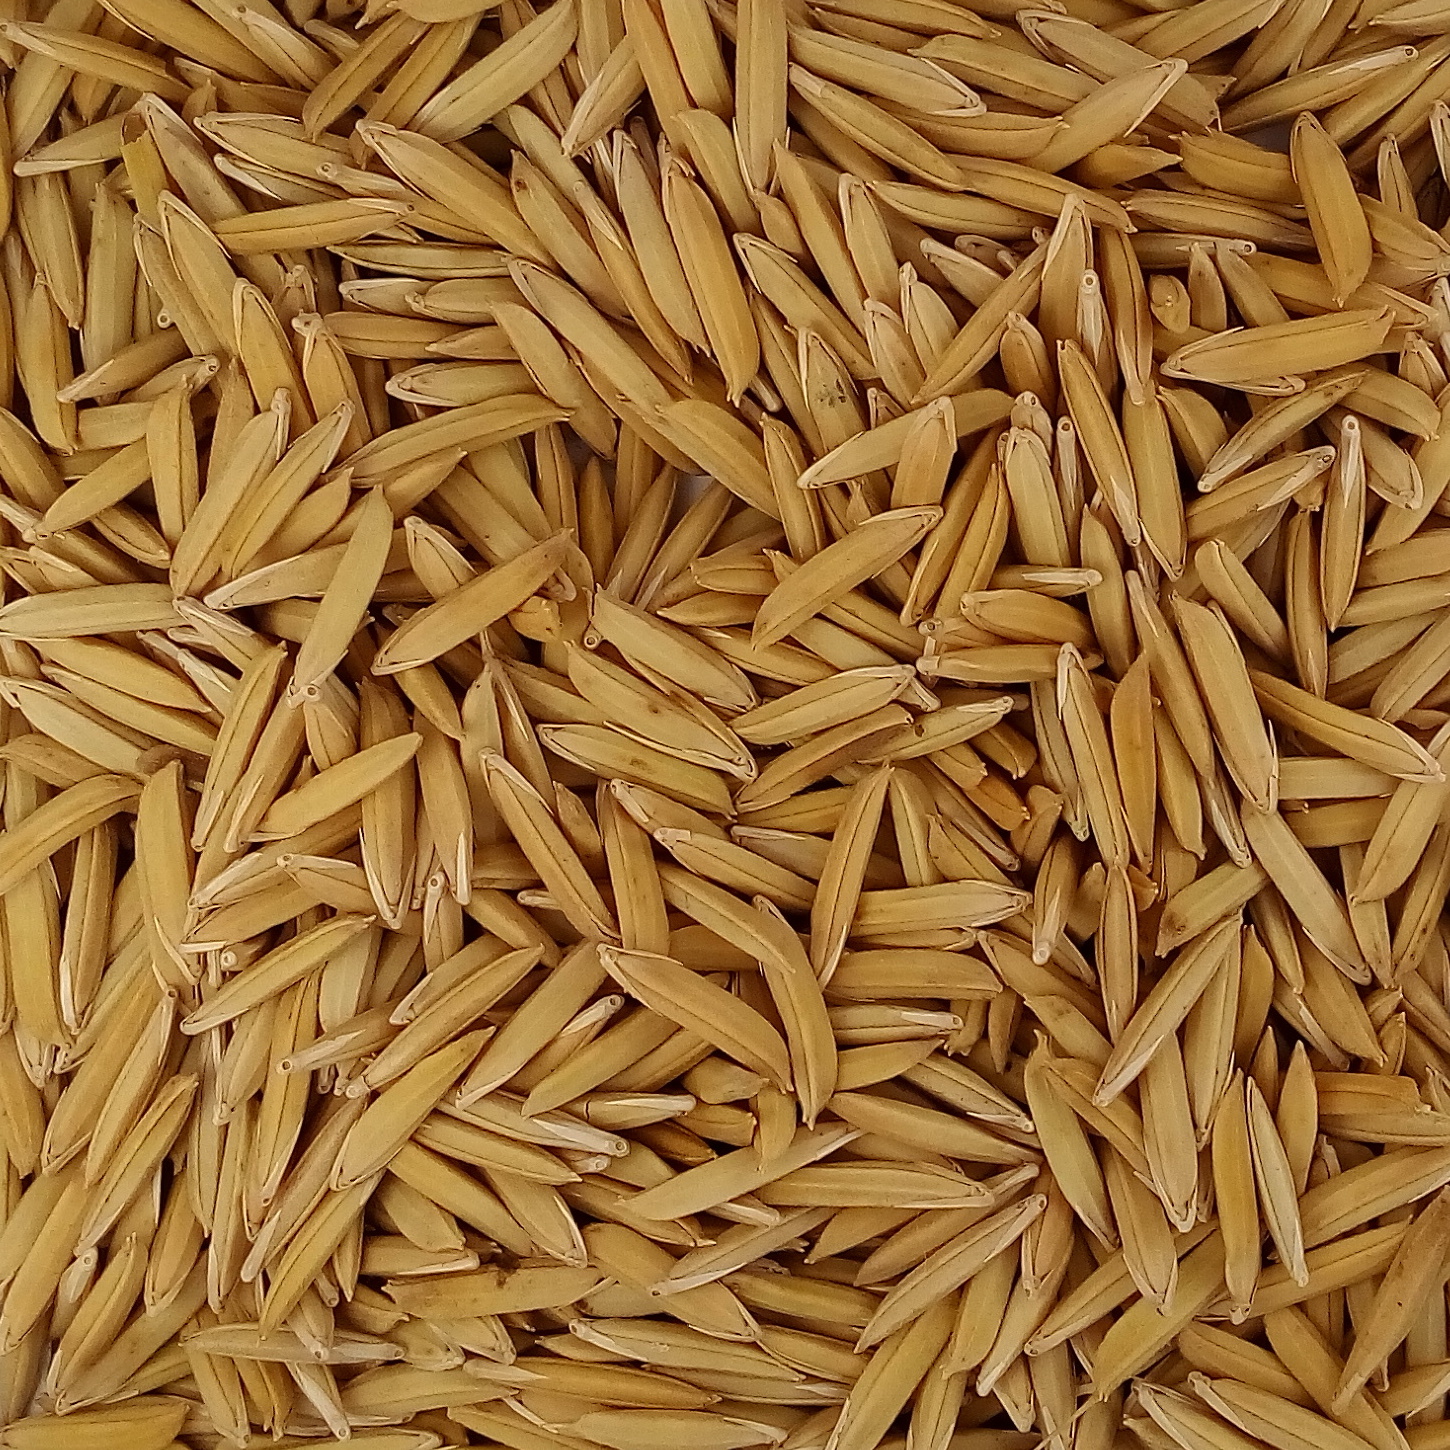
Rice seed variety: 1718